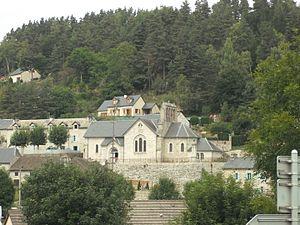
Eglise de Saint-Just (Cantal)
Saint-Just est une ancienne commune française située dans le département du Cantal, en région Auvergne. Elle fusionne le 1ᵉʳ janvier 2016 avec les communes de Faverolles, Loubaresse et Saint-Marc pour constituer la commune nouvelle de Val d'Arcomie.